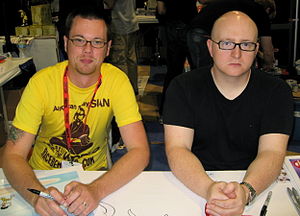
Penny Arcade
De to skabere af Penny Arcade, Jerry Holkins og Mike Krahulik
Penny Arcade er en onlinetegneserie skrevet af Jerry Holkins og illustreret af Mike Krahulik. Den fokuserer primært på videospil, videospilsindustrien og nørdkulturen. Ved alle tegneseriestriberne medfølger altid et blogindlæg.